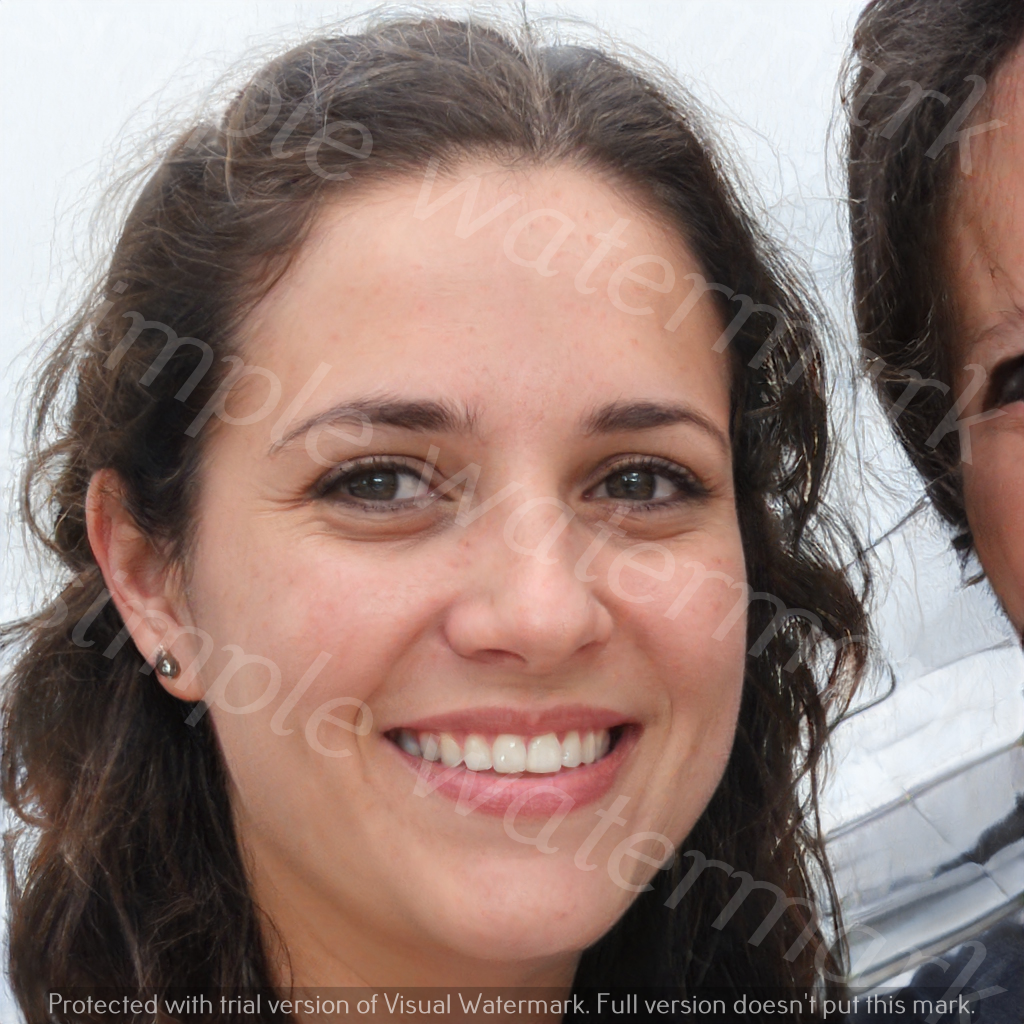
Label: Watermark